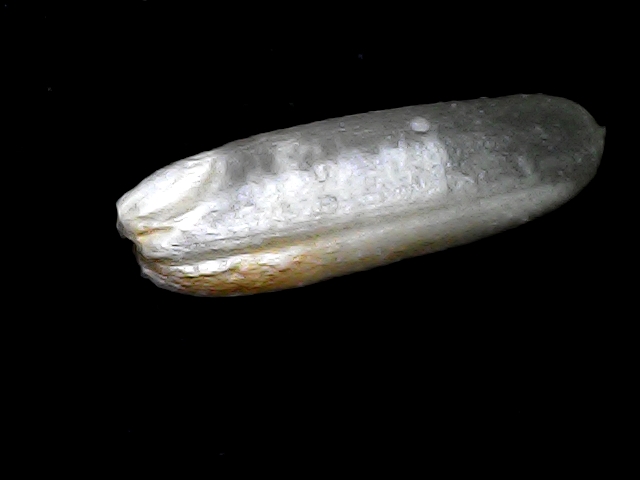
Rice variety: BD75